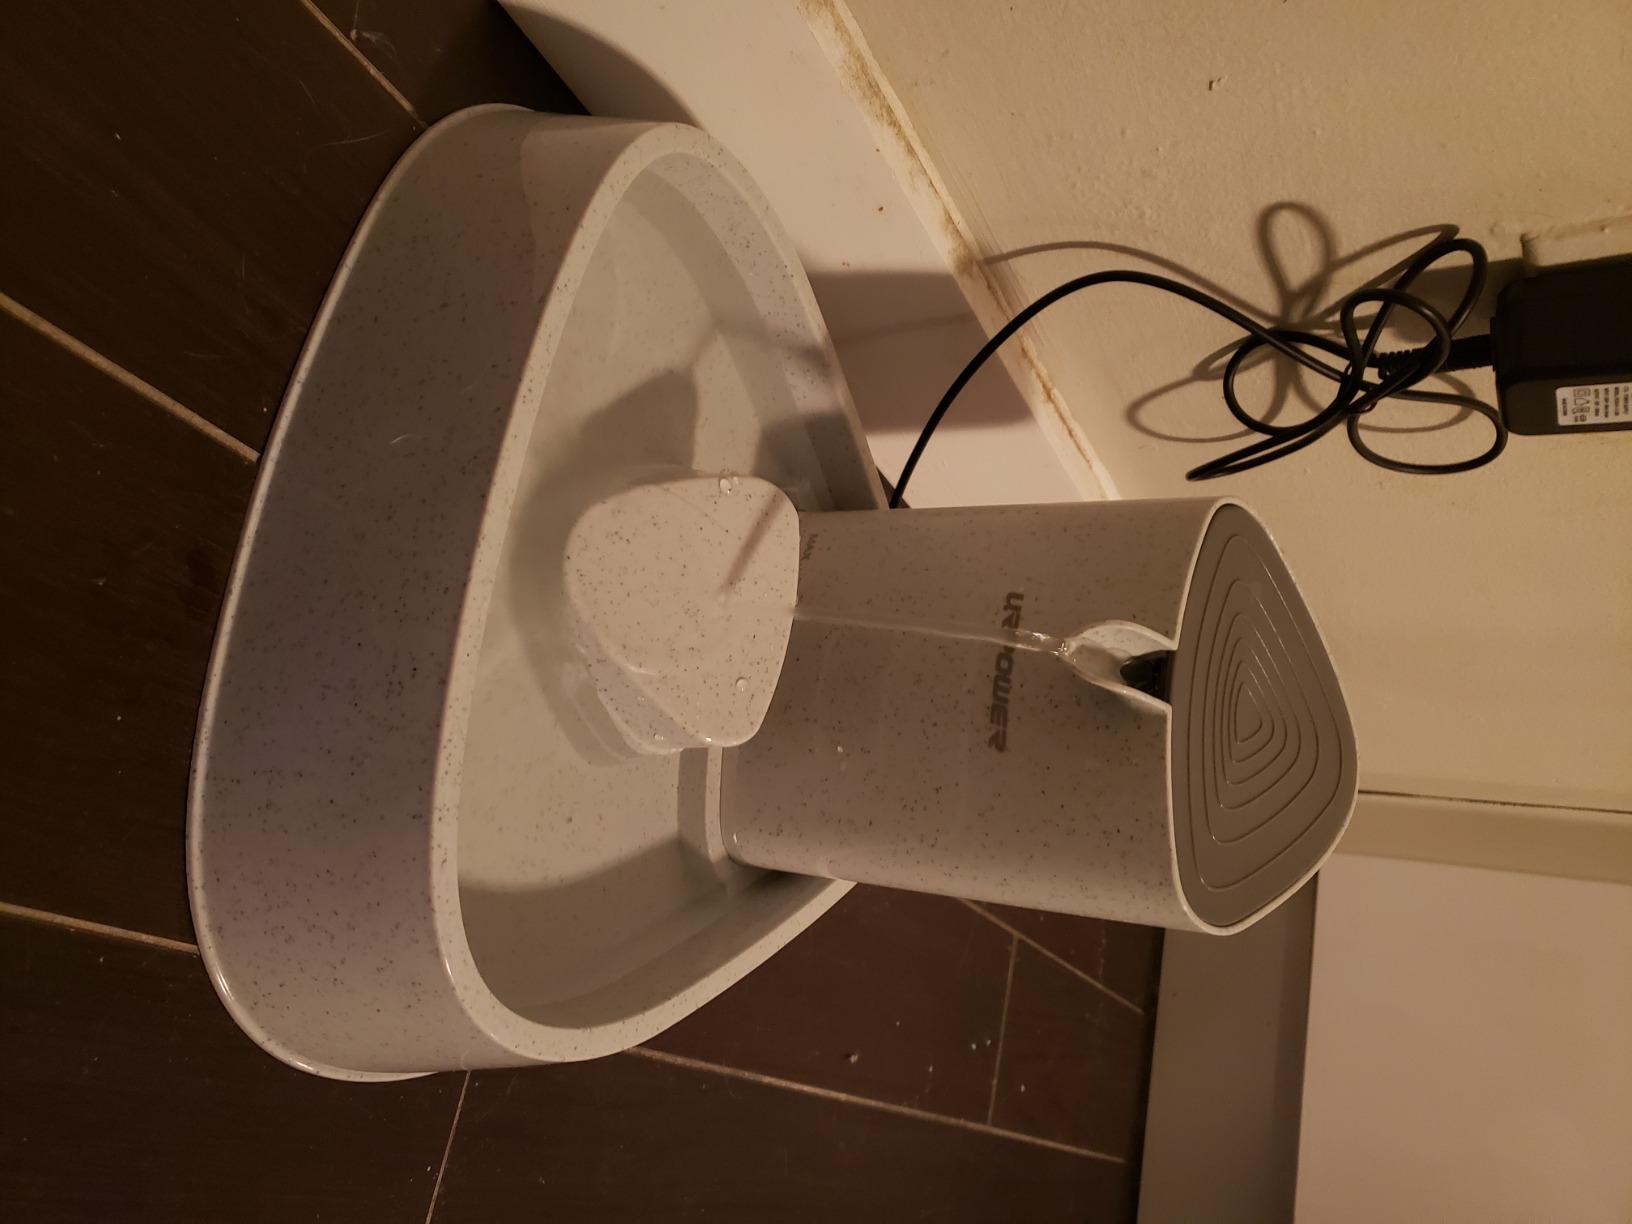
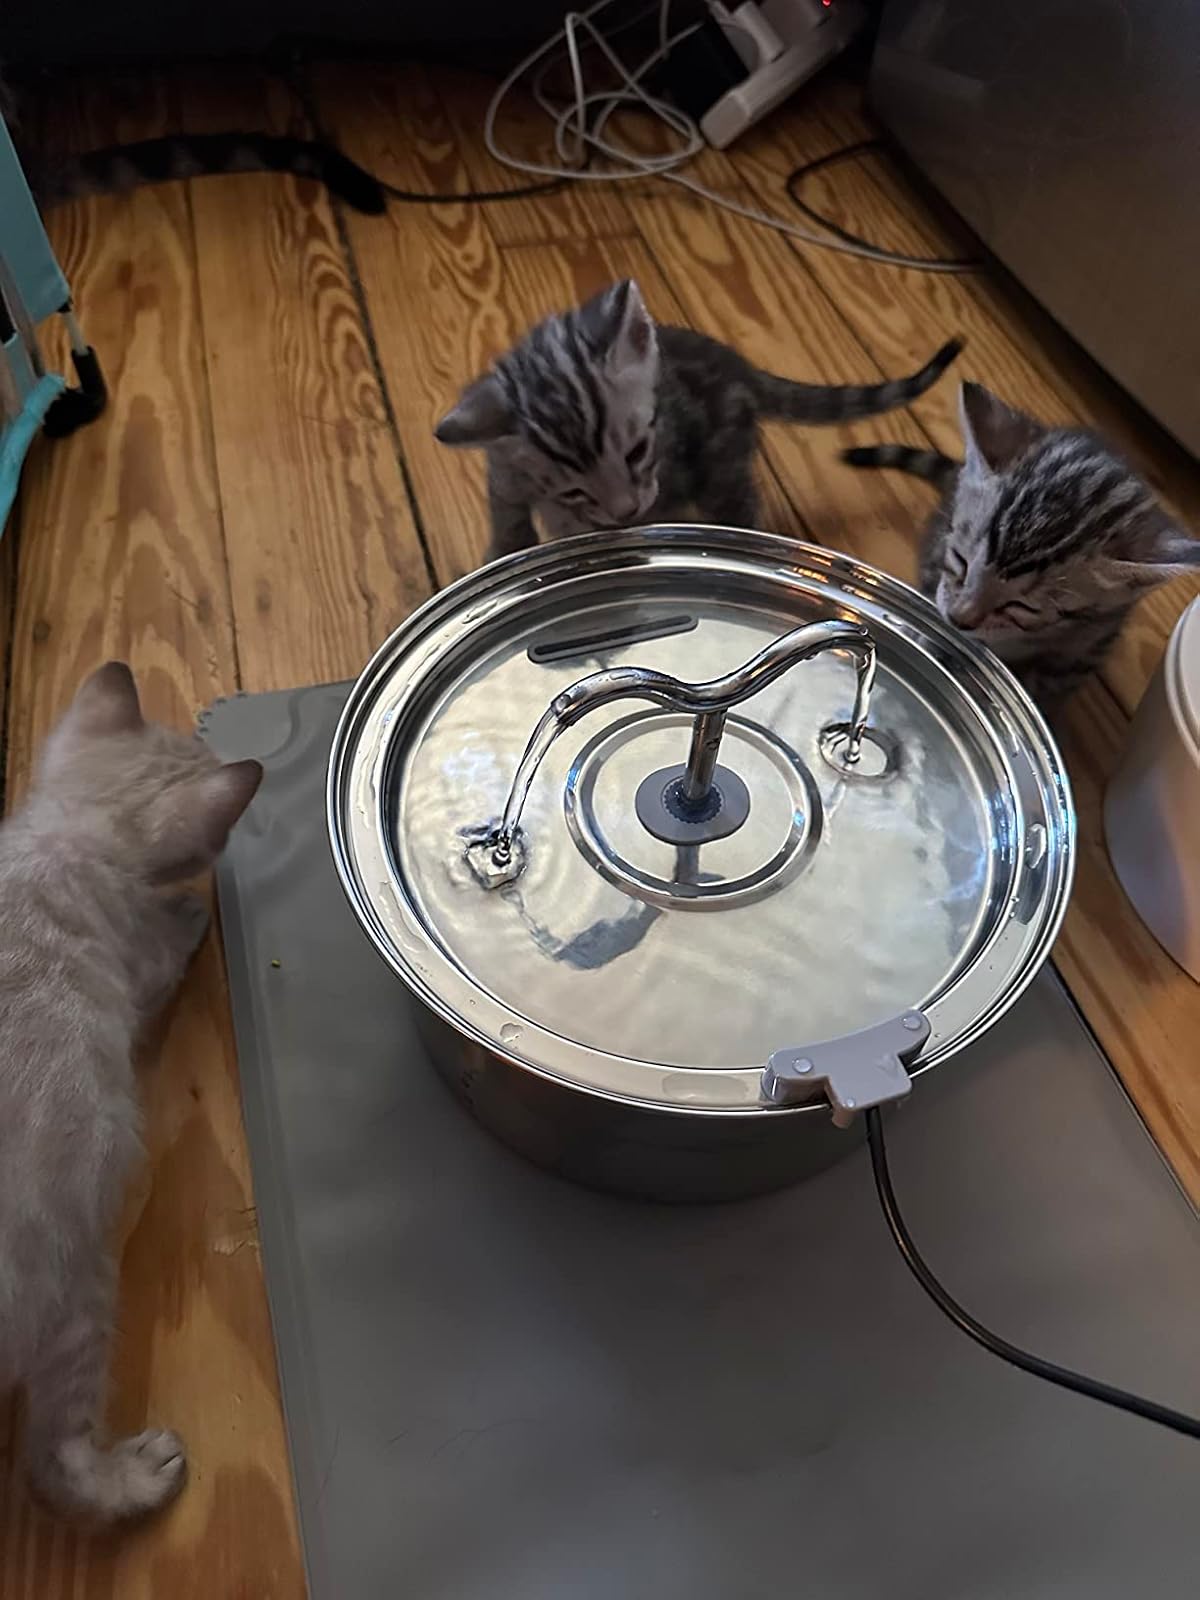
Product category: items_bowl
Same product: no